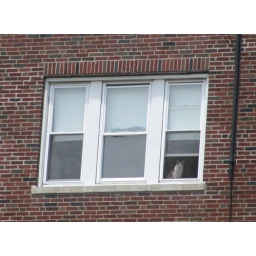
I caught her in the window as I was walking down to Cleveland Circle. Sweet kitty!